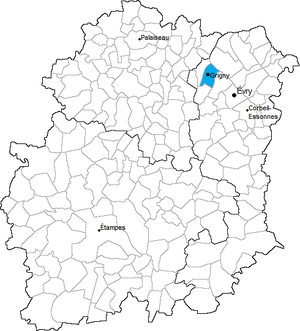
Carte de localisation du canton de Grigny en Essonne (91)
Le canton de Grigny est une ancienne division administrative et circonscription électorale française, située dans le département de l’Essonne et la région Île-de-France.